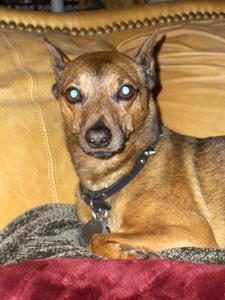
miniature pinscher